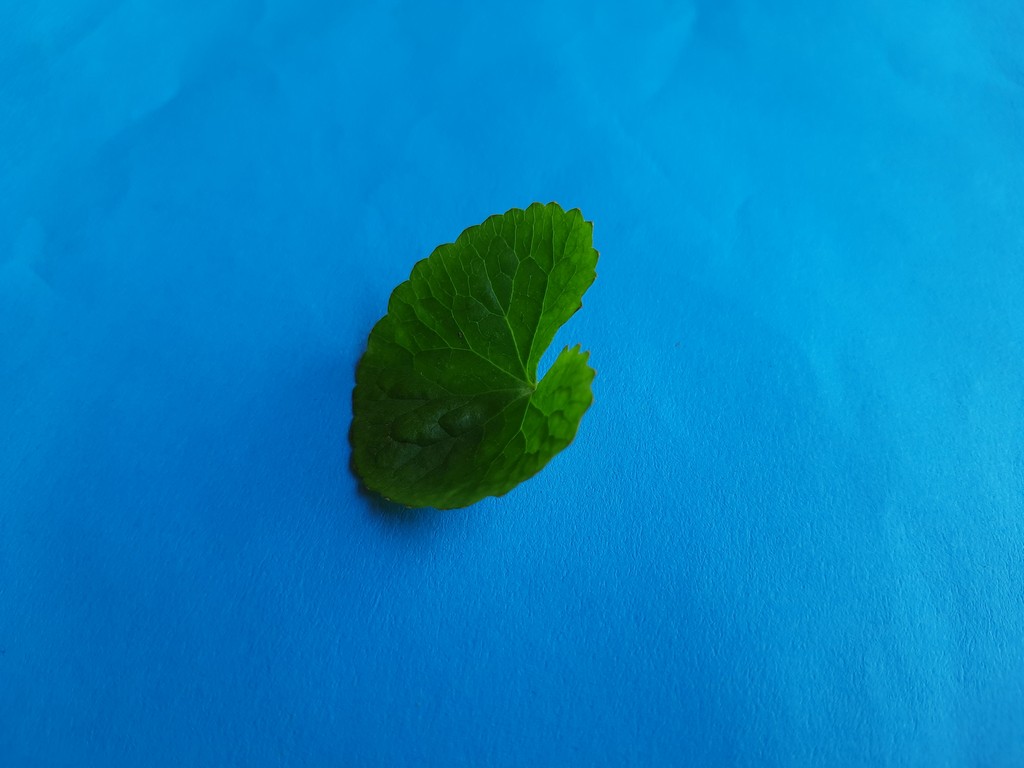
Label: Healthy